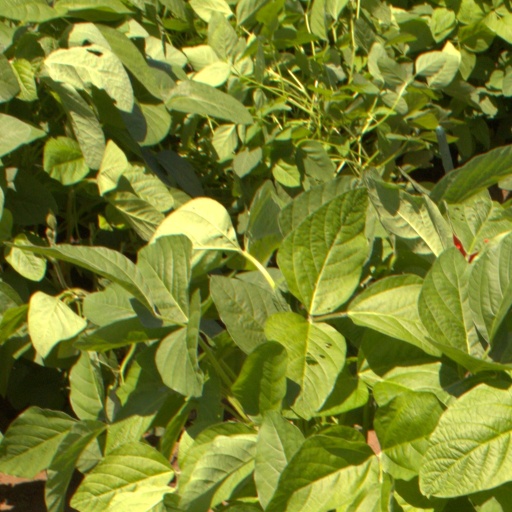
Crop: soybean